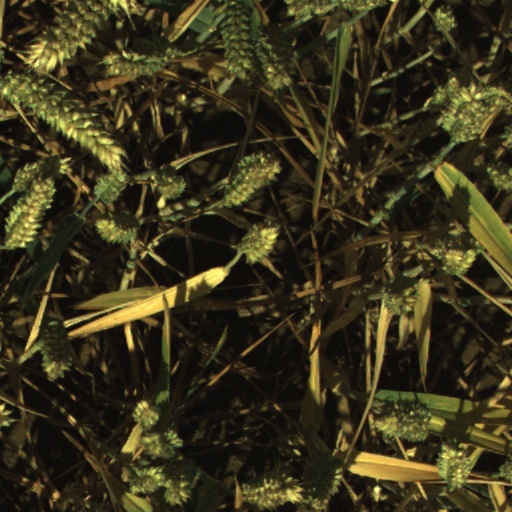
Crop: wheat